Question: Please indicate a possible affordance area of the throw_basketball that can be used for throwing
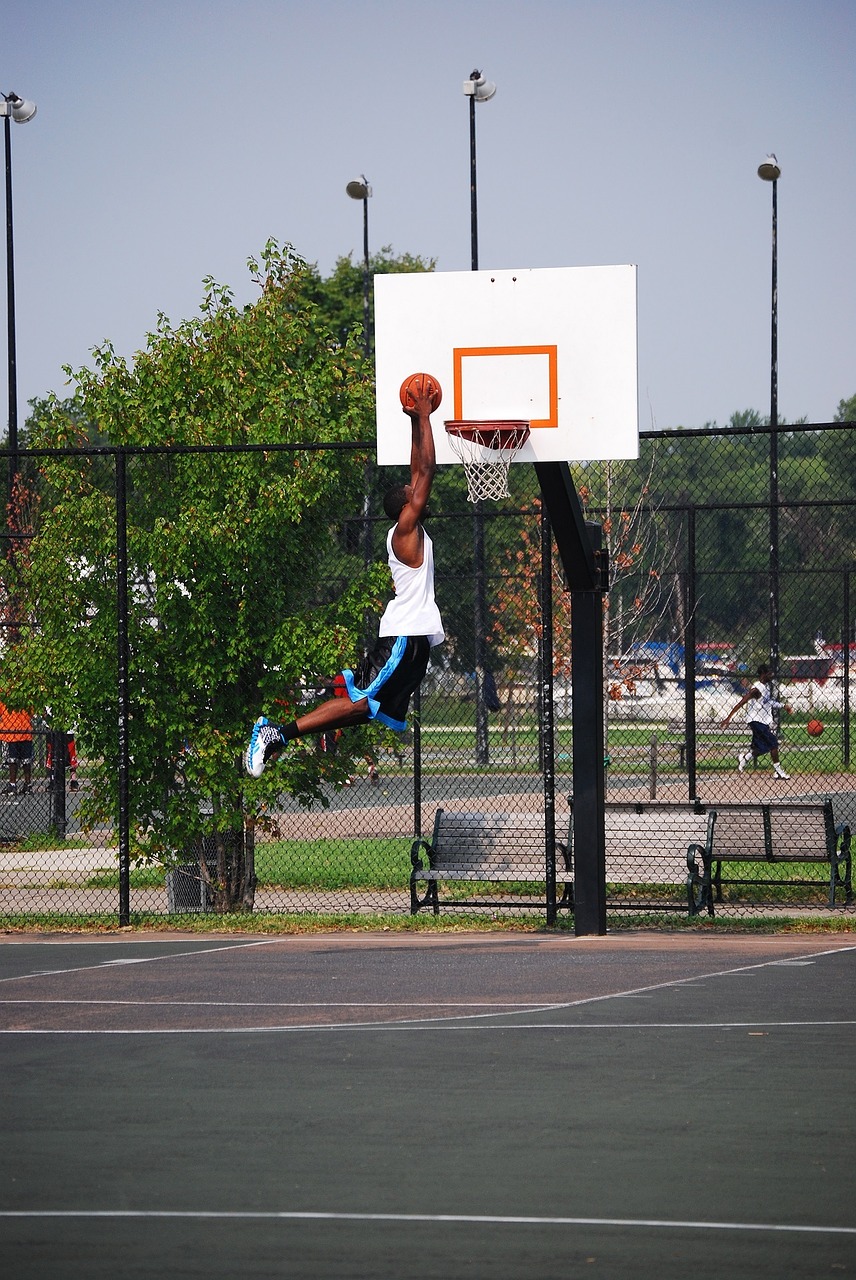
Answer: [382.762, 360.417, 448.023, 421.228]